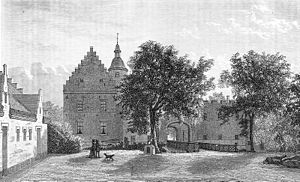
Broholm-mødet
Et ældre billede af Broholm fra 1870'erne
Broholm er en gammel sædegård som nævnes første gang i 1326. Gården ligger i Gudme Sogn, Gudme Herred, Gudme Kommune, Fyns Amt, Denmark. udgave 1873
Det såkaldte Broholm-møde fandt sted den 14.-15. august 1940 hos hofjægermester Jørgen Sehested på Broholm Gods nær Gudme på Fyn.